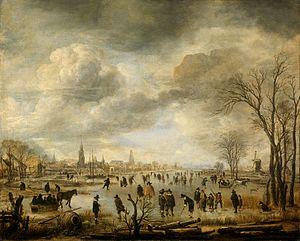
Voici une liste de peintres qui sont nés et/ou étaient principalement actifs aux Pays-Bas. Pour les artistes nés et actifs dans le Sud des Pays-Bas méridionaux, consultez la Liste des peintres Flamands. Les artistes sont triés par siècle puis par nom de famille. En général, les artistes inclus sont mentionnés sur le site web l'ArtCyclopedia, dans le Grove Dictionary of Art, dont les tableaux se vendent régulièrement à plus de 20 000 $ aux enchères. Les peintres actifs sont donc sous-représentés, alors que plus de la moitié des artistes sont des peintres baroques du XVIIᵉ siècle, ce qui correspond à peu près à l'âge d'or hollandais. Les noms d'artistes plus âgés ont souvent différentes orthographes; l'orthographe préférée est utilisée telle qu'elle figure dans la base de données du Rijksbureau voor Kunsthistorische Documentatie, mais plusieurs peintres sont répertoriés deux fois lorsque leurs noms alternatifs communs sont alphabétiquement éloignés.
Paysage d'hiver ou Scène d'hiver est le titre donné à de nombreux tableaux de peintres flamands et néerlandais des XVIᵉ et XVIIᵉ siècles. L'ensemble de ces œuvres compose un genre particulier de la peinture de paysages.